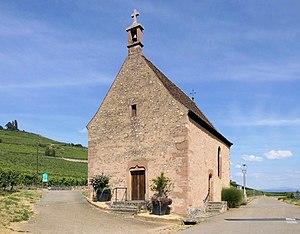
La chapelle Sainte-Anne à Sigolsheim